Cash and Voucher Assistance

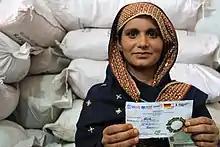
Recipient of an aid voucher exchangable for seeds and fertilizer in Sindh, southern Pakistan, 2011

Cash transfers generally provide recipients with direct financial resources, offering them the autonomy to address their diverse and immediate needs. This modality is valued for its flexibility and broad applicability in various crisis contexts. On the other hand, voucher systems are typically more targeted, allowing recipients to exchange them for specific goods or services. These are often closely aligned with sectoral objectives within humanitarian clusters such as health, WASH (Water, Sanitation, and Hygiene), or shelter, and are tailored to address specific needs in these areas.